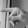
ASL letter: P